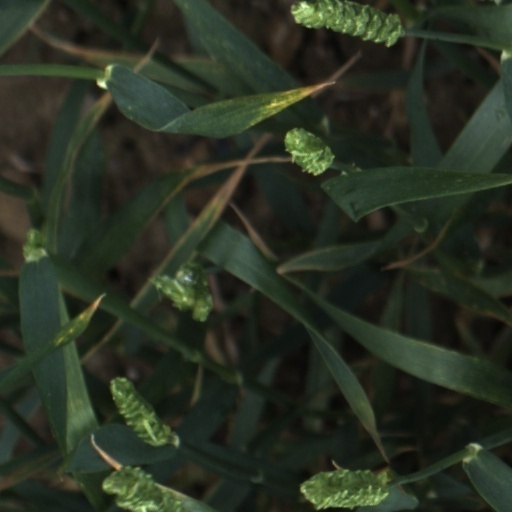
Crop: wheat